Rosita Quintana

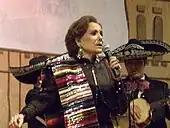
Quintana performing at New York in 2007

In 2001, Quintana announced her intention to write her autobiography, "La otra verdad". She said: "I am surprised by the number of people I met, like Libertad Lamarque or Jorge Negrete, and I want all that to be in a book that I am trying to piece together little by little". However, in 2016, she wrote a newspaper article that says: "I once thought about writing my memoirs, but I never did. You know my life as an actress. My personal life is mine".